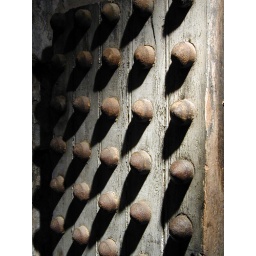
Shadows on thick old wooden door at Eastern State Penitentiary in Philadelphia